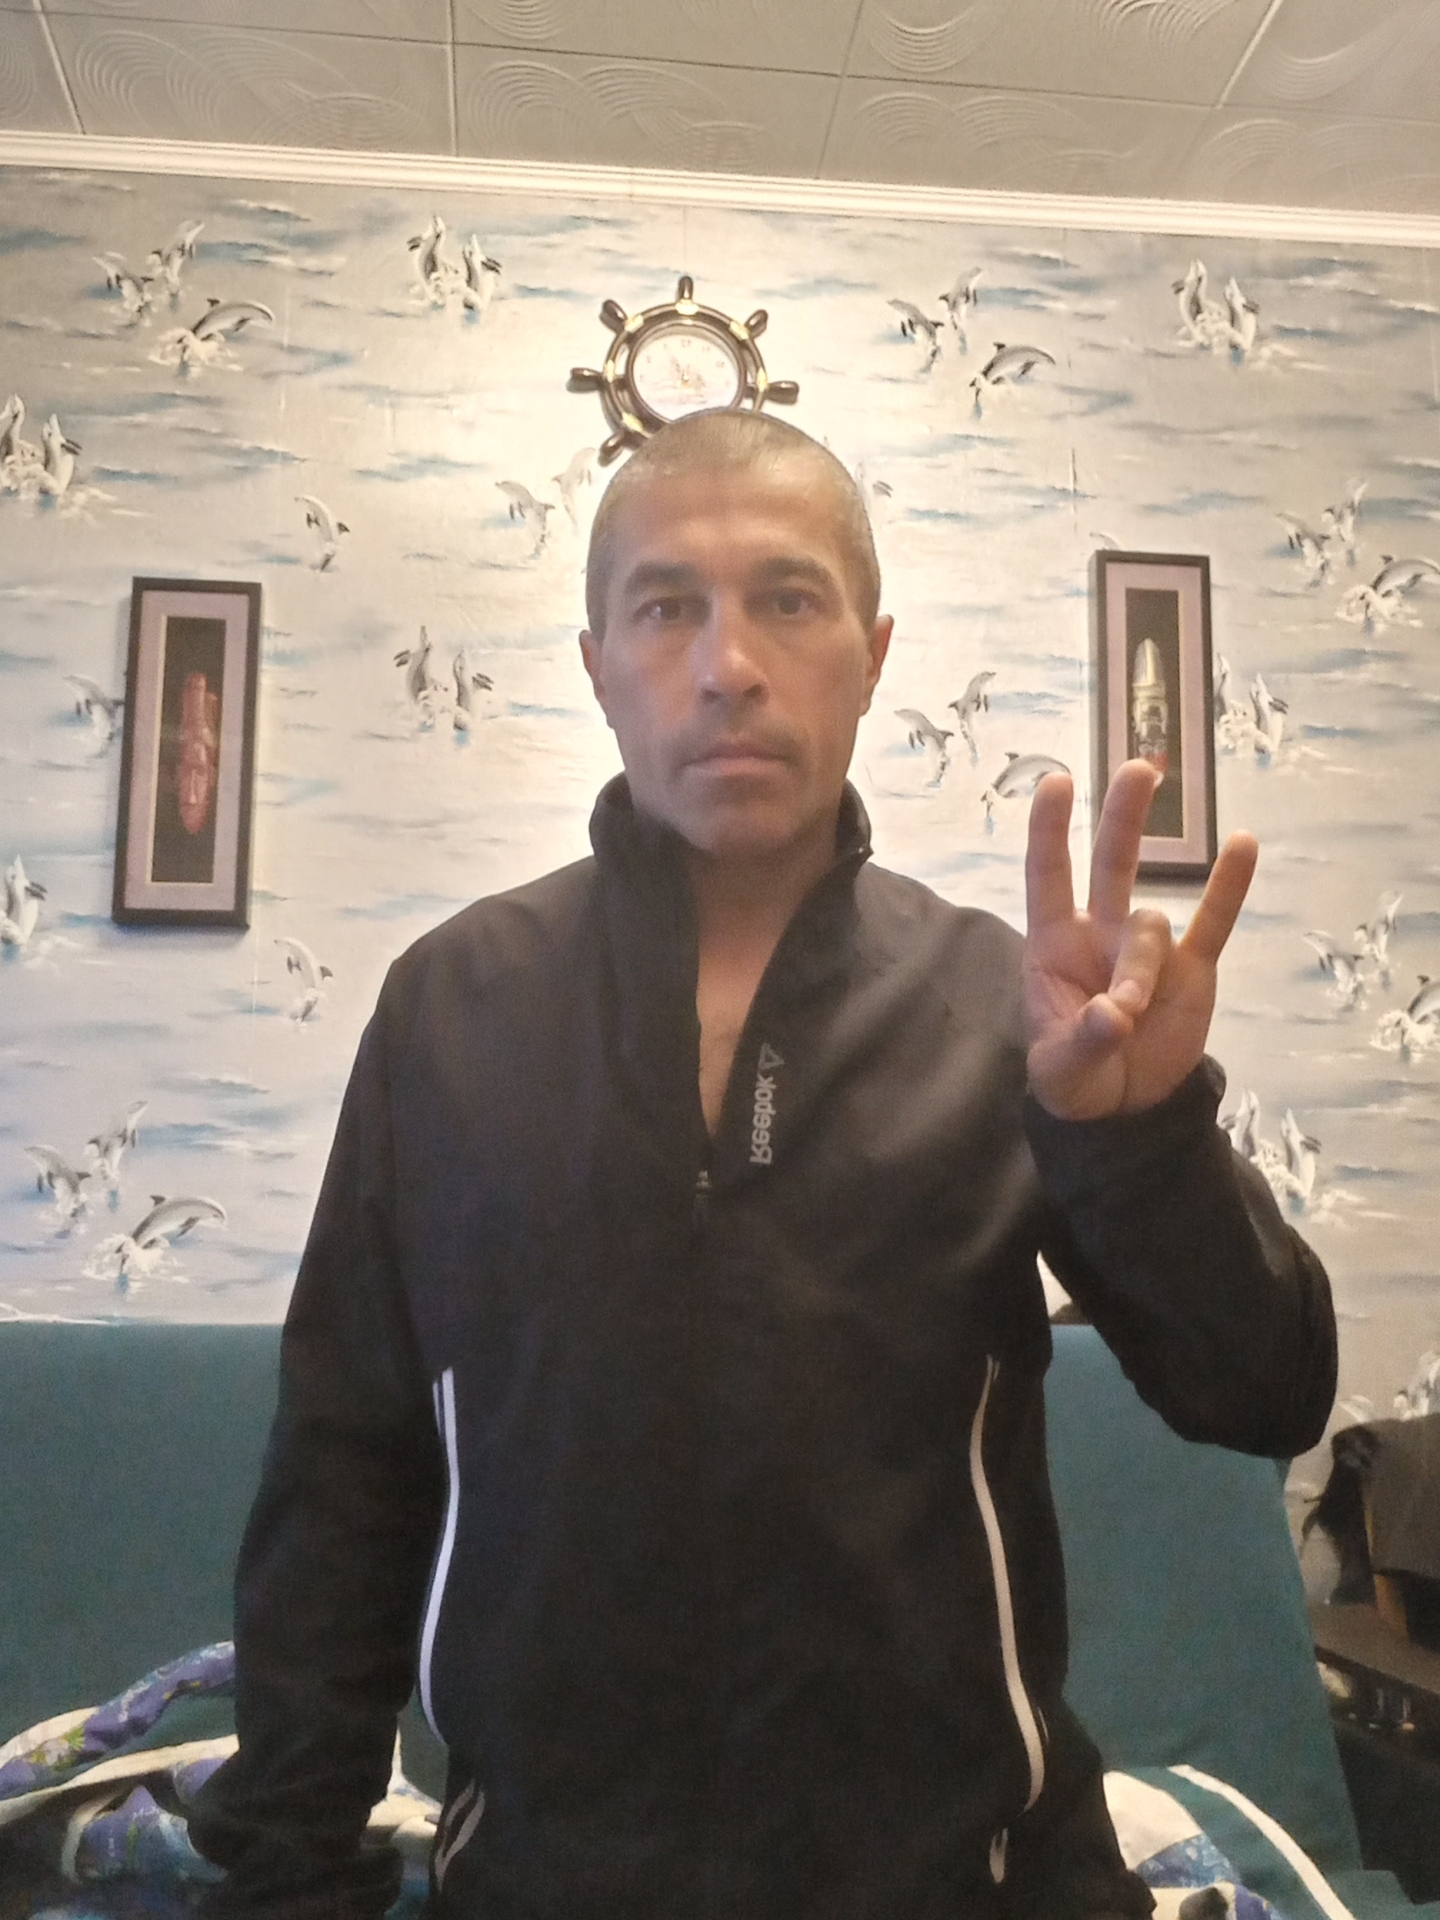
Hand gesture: three3